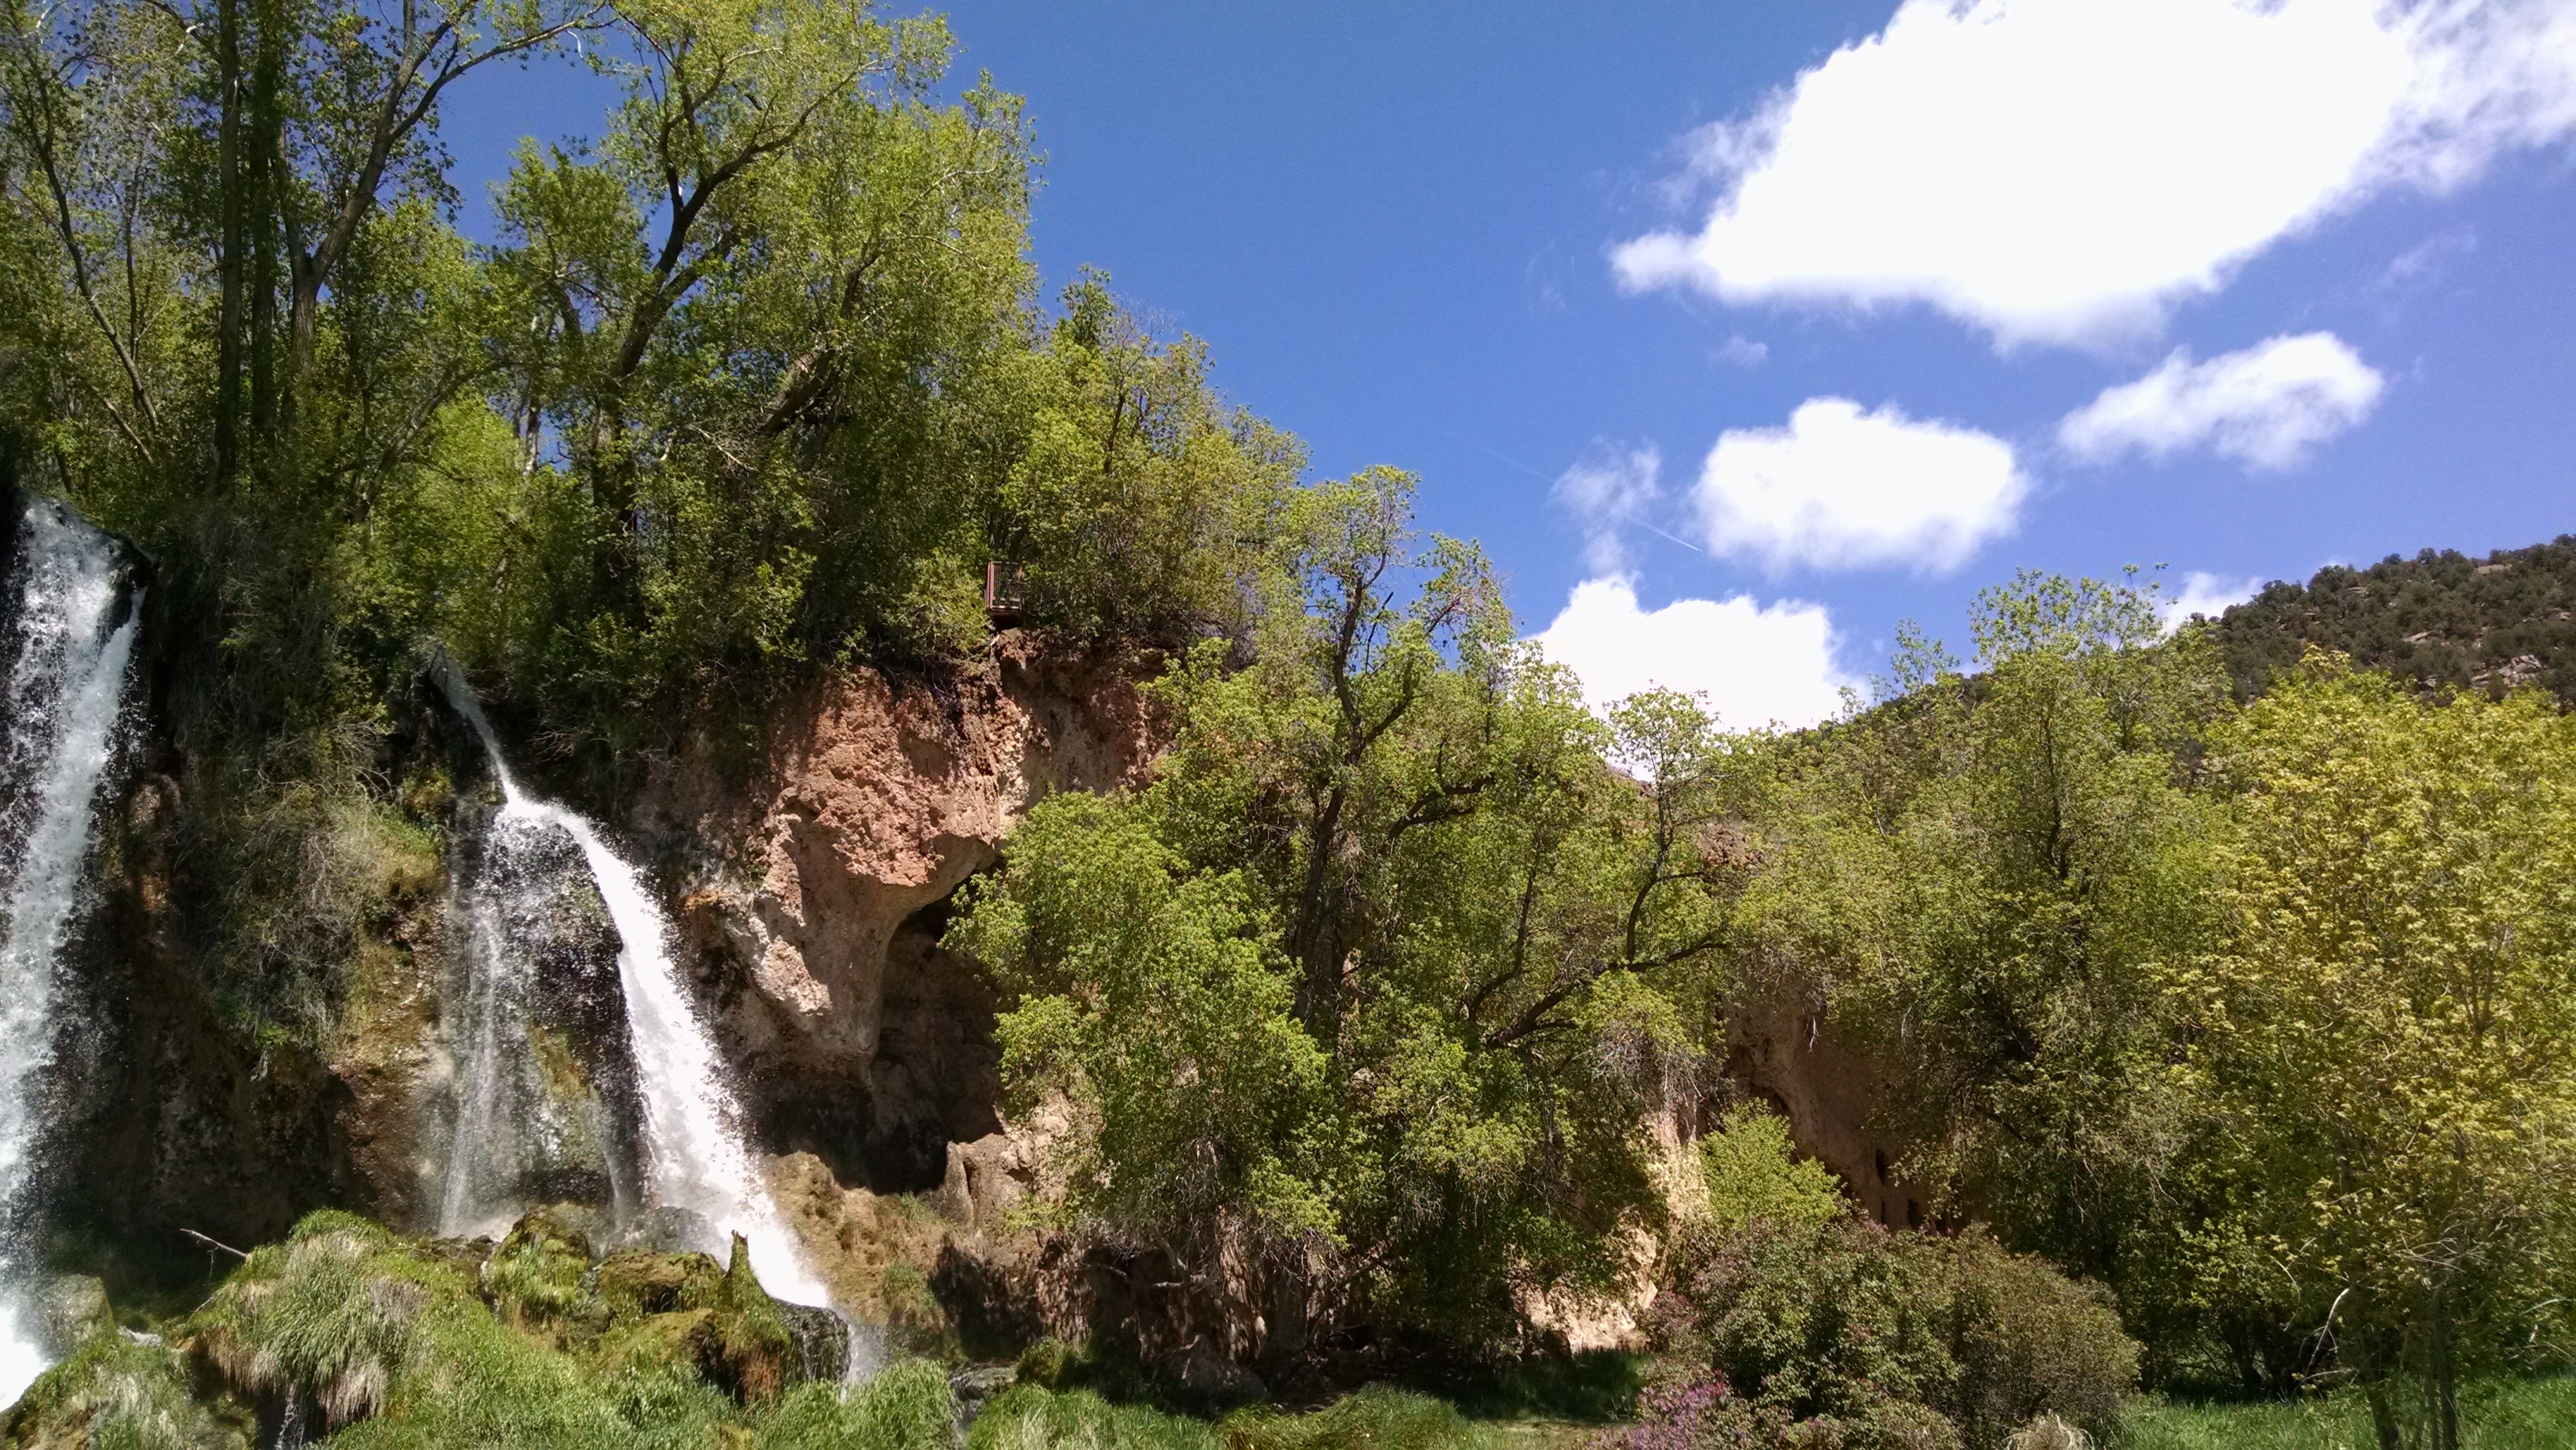
landscape, tree, water, forest, waterfall, mountain, sky, flower, valley, cascade, scenic, natural, autumn, park, blue, outdoors, clouds, water feature, ecosystem